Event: Nepal Earthquake
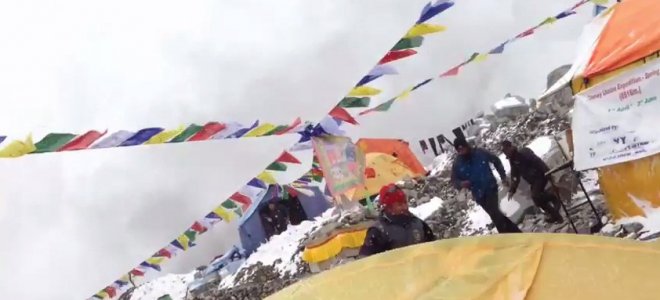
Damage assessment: damage